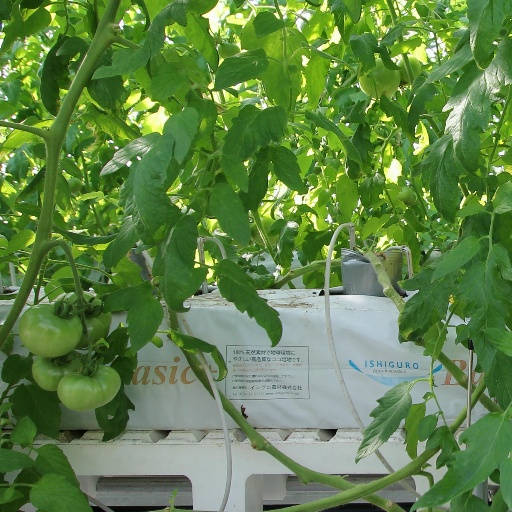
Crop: tomato